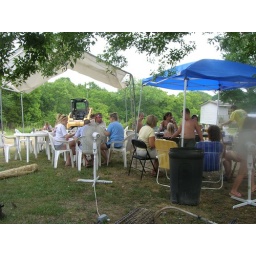
Finally some people are eating the barbecue from the pig in the ground.